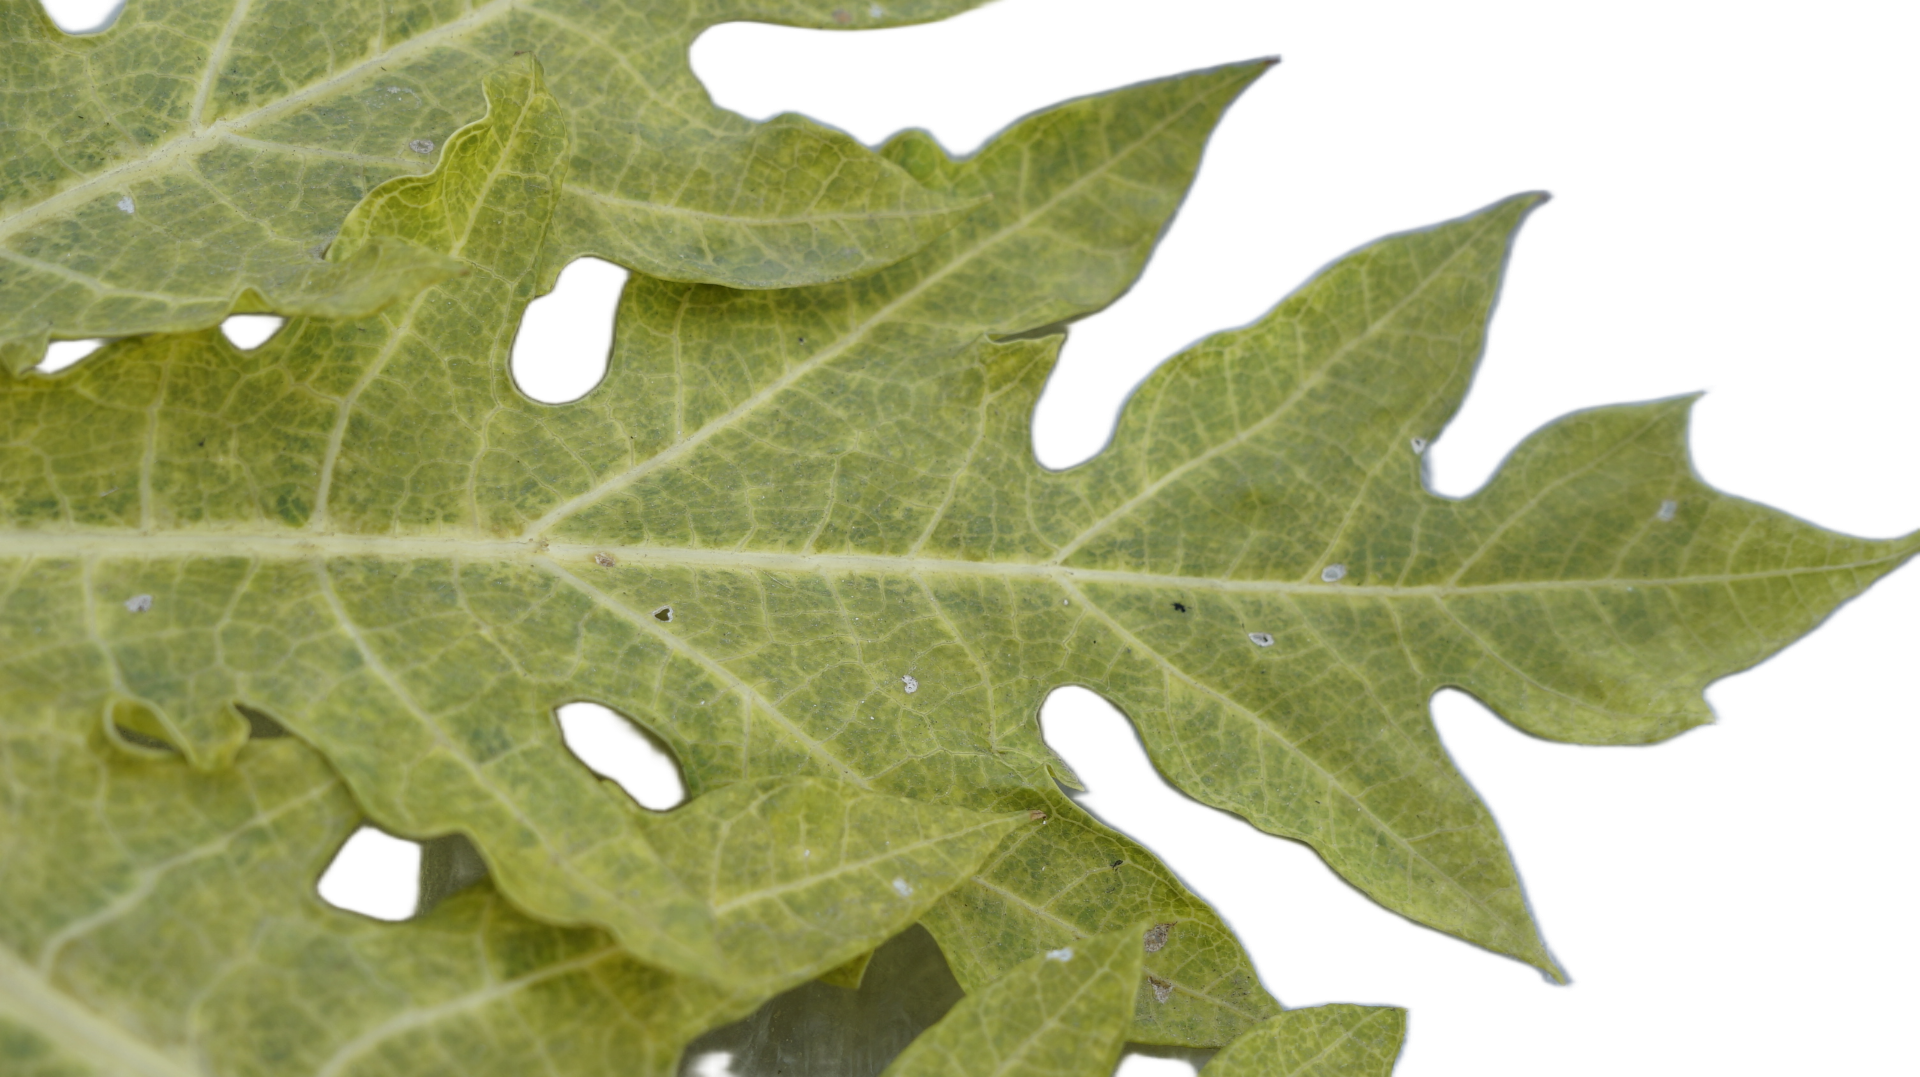
Crop: Papaya
Label: Mosaic_Virus